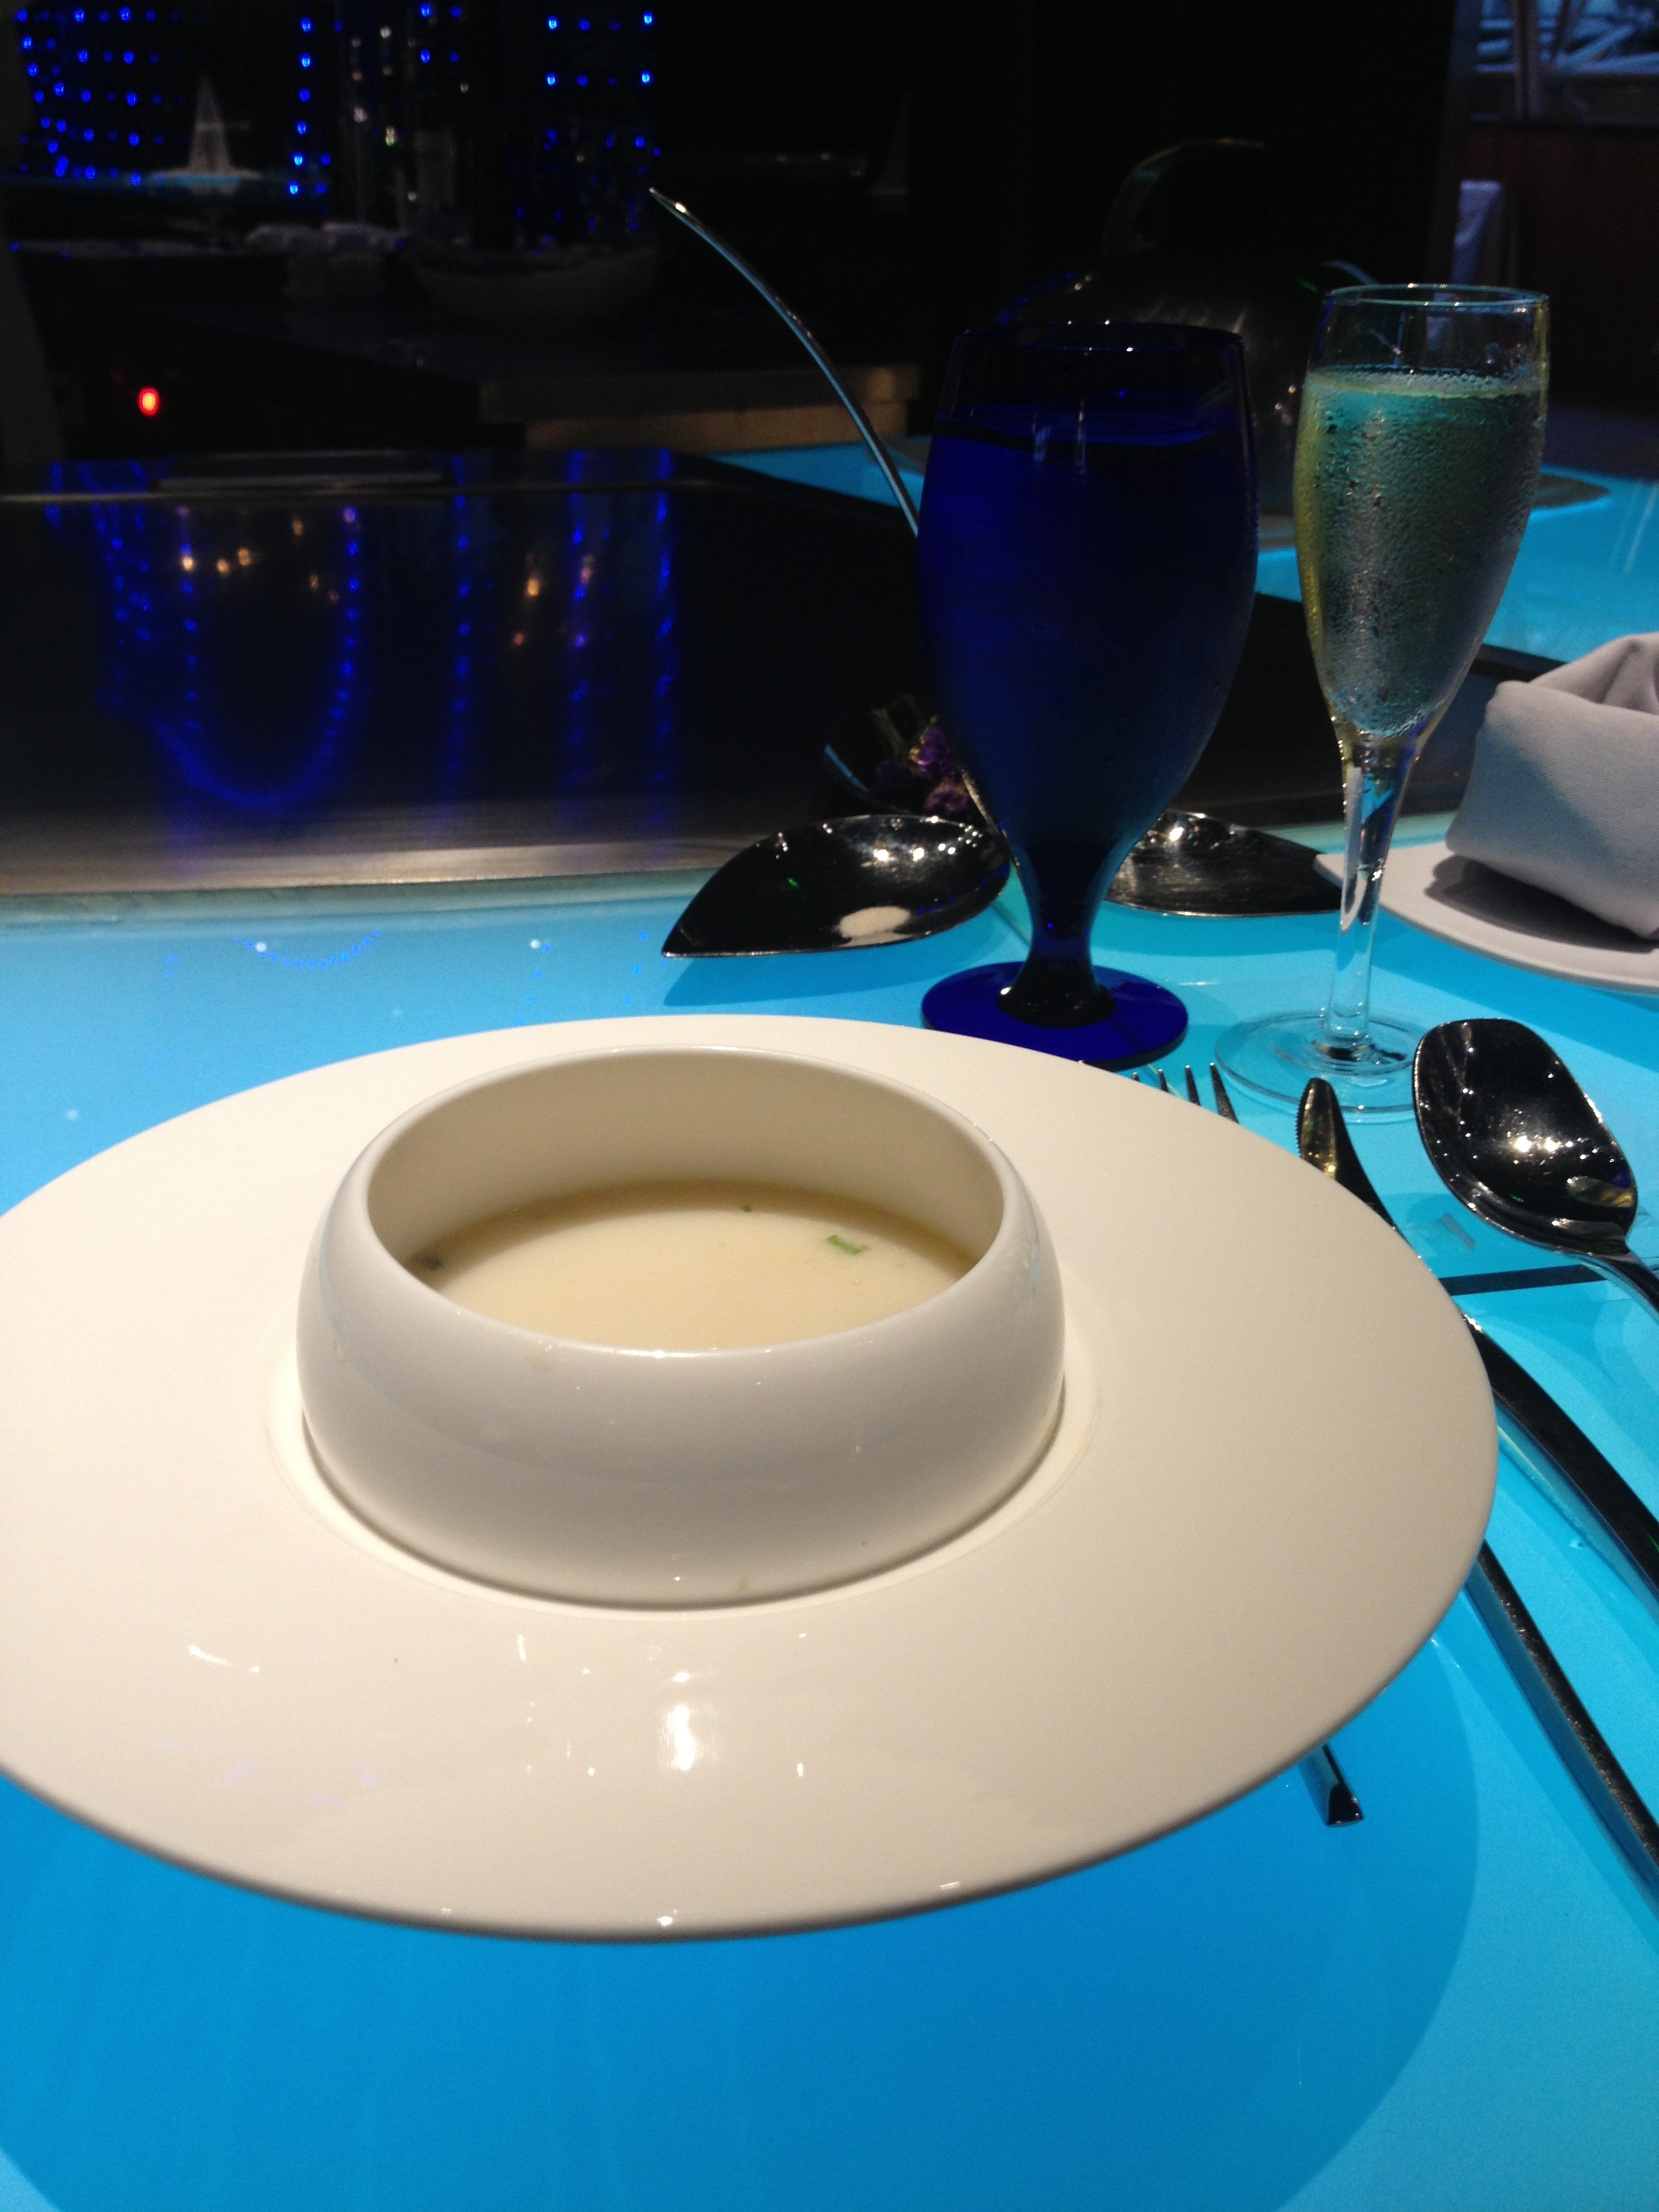
table, glass, swimming pool, blue, lighting, cocktail, circle, western, shape, ware